Günter Rimkus

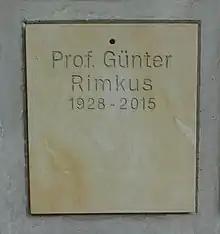

Günter Rimkus (22 December 1928 – 29 September 2015) was a German dramaturge and, from 1984 to 1991, manager of the Staatsoper Unter den Linden.